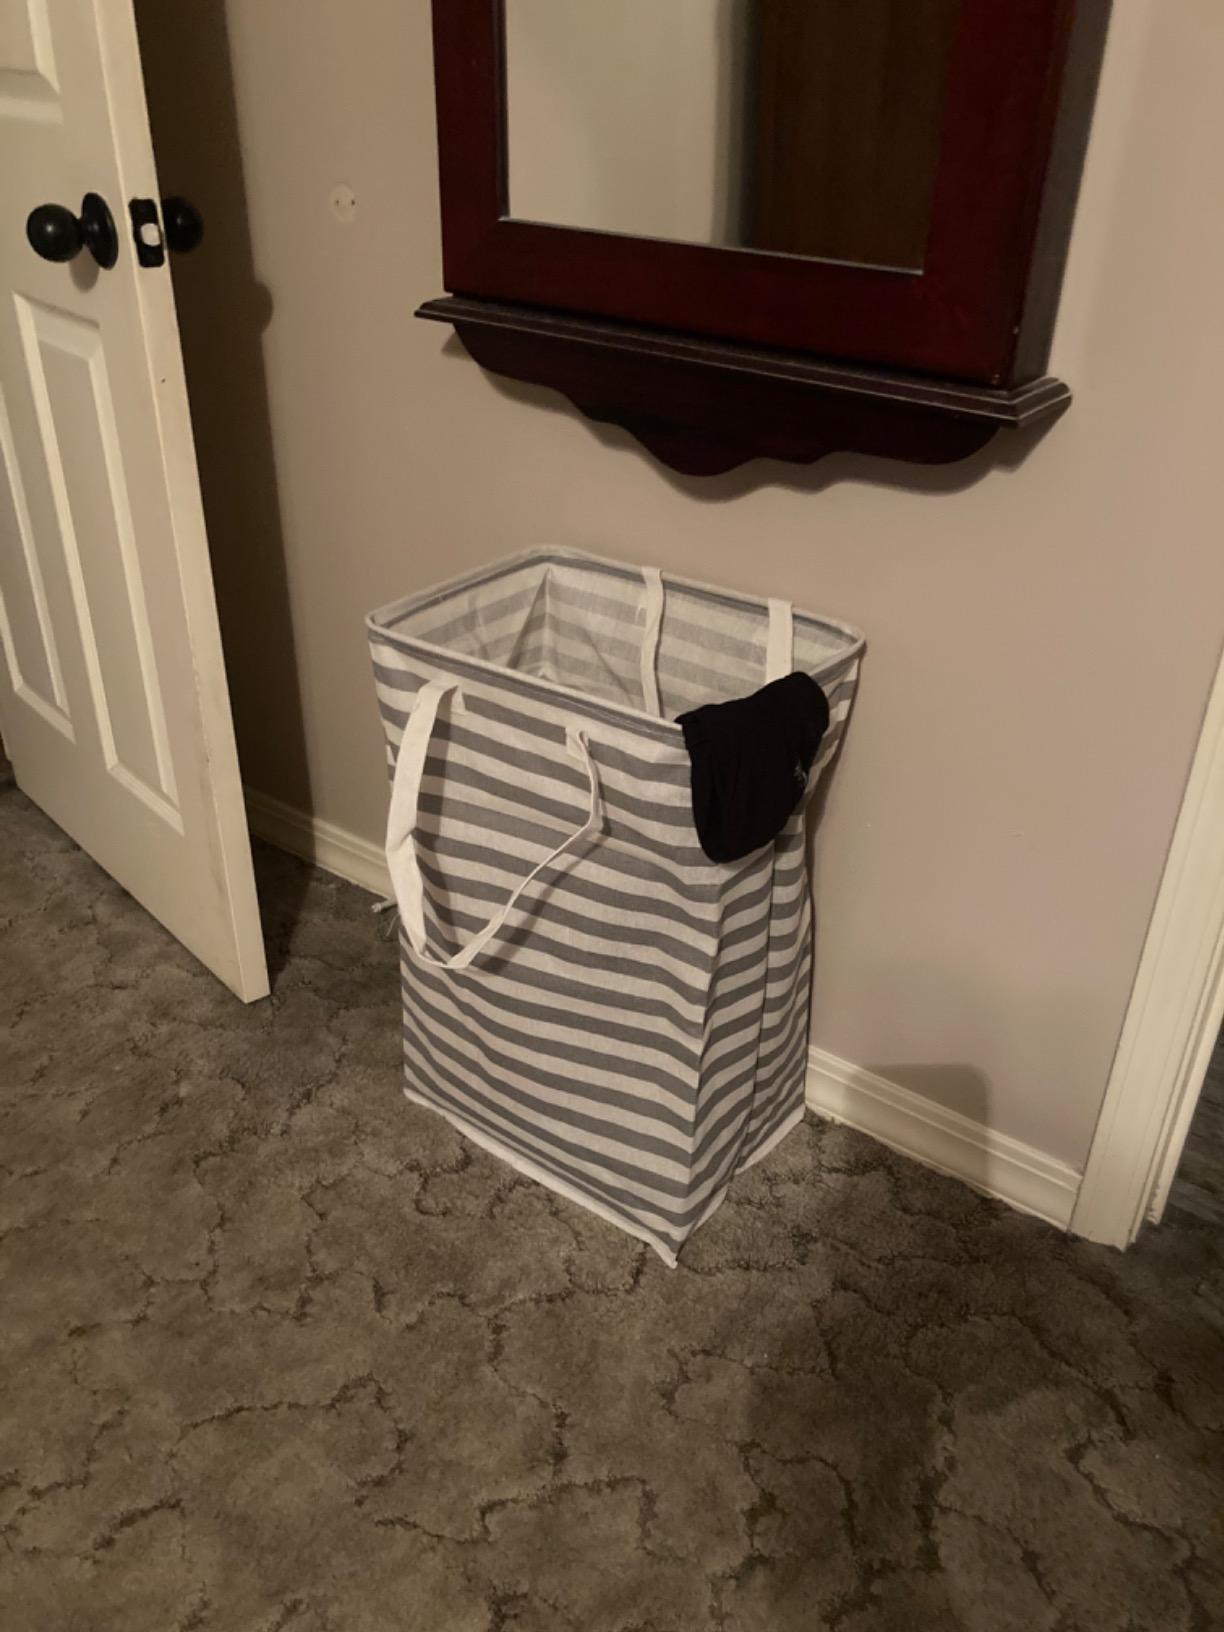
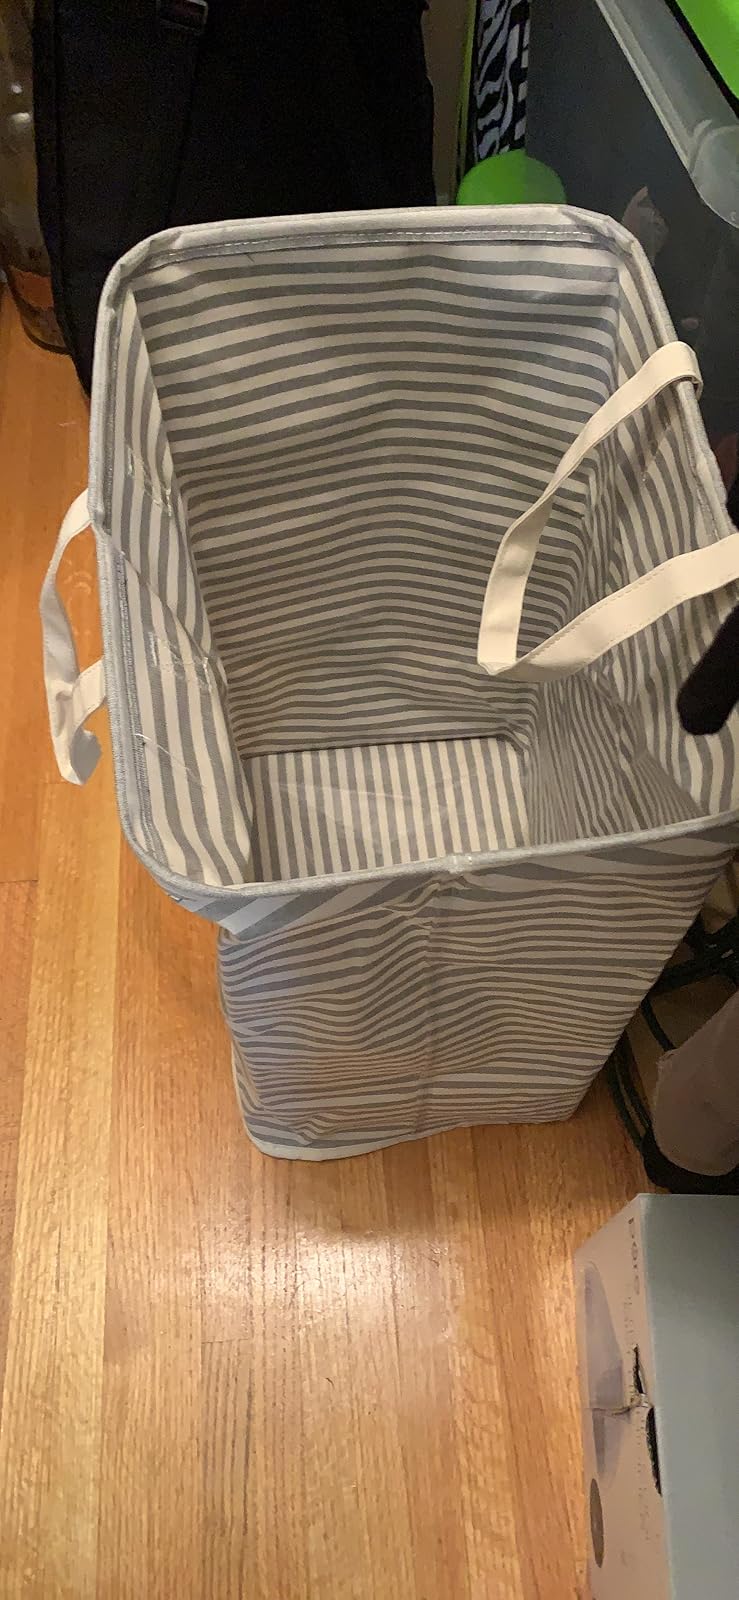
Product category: items_hamper
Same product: no